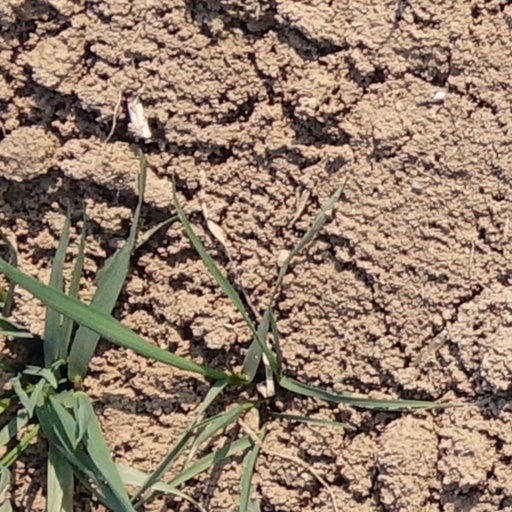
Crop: wheat